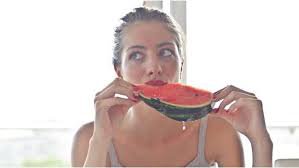
Label: Watermelon